Luka Stepančić

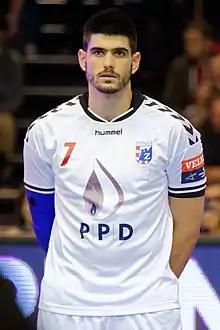
Stepančić with RK Zagreb in 2015

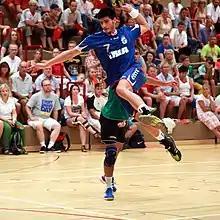
Luka Stepančić, on 18 August 2013, in Ehingen, Germany, during the Sparkassen Cup (formerly known as Schlecker Cup).

Luka Stepančić (born 20 November 1990) is a Croatian professional handball player for Wisła Płock and the Croatian national team.